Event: Nepal Earthquake
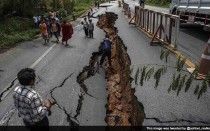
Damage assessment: damage